Claremont, California

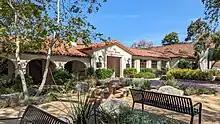
City Hall

Each year, Claremont holds a springtime folk music festival, hosted by the Folk Music Center Store and Museum. The 35th event took place in May 2018.